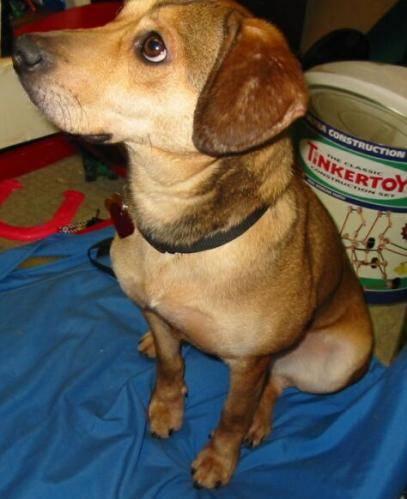
dog